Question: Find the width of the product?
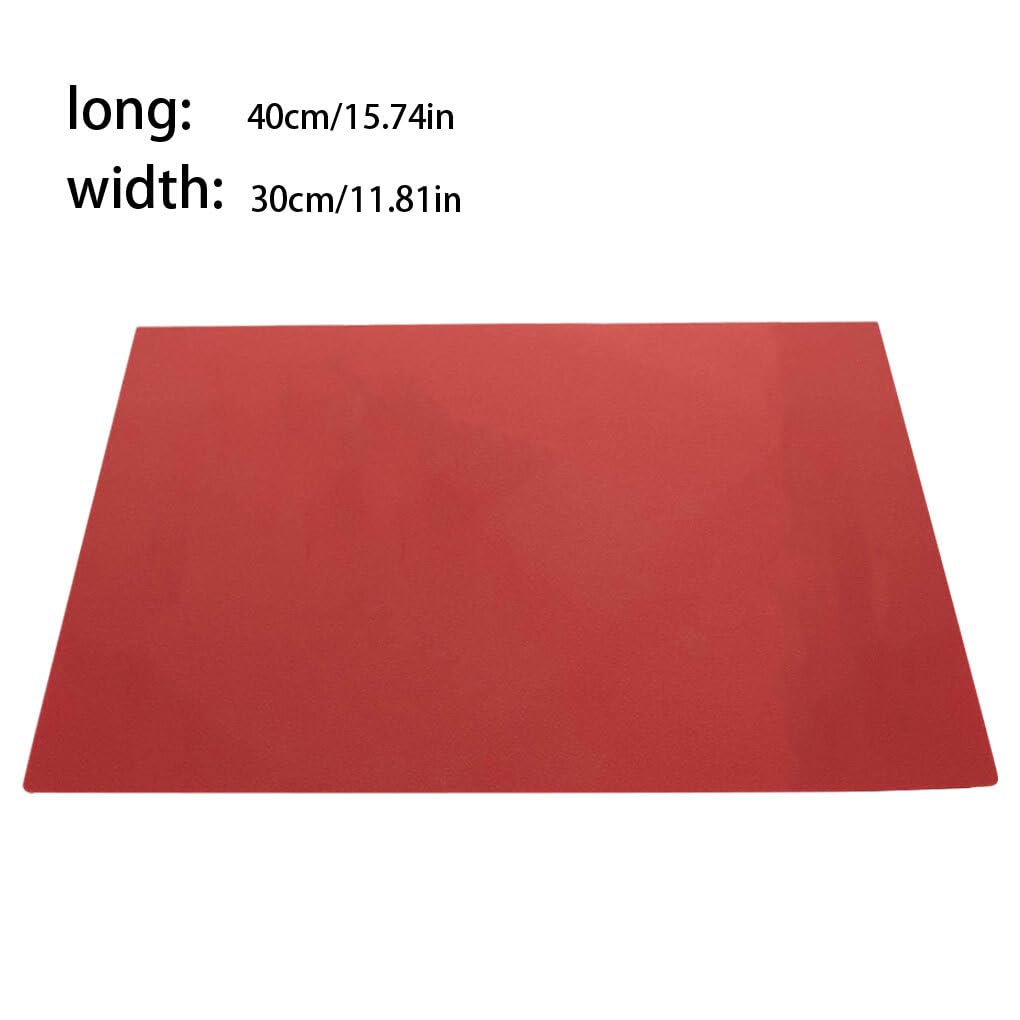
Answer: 30.0 centimetre